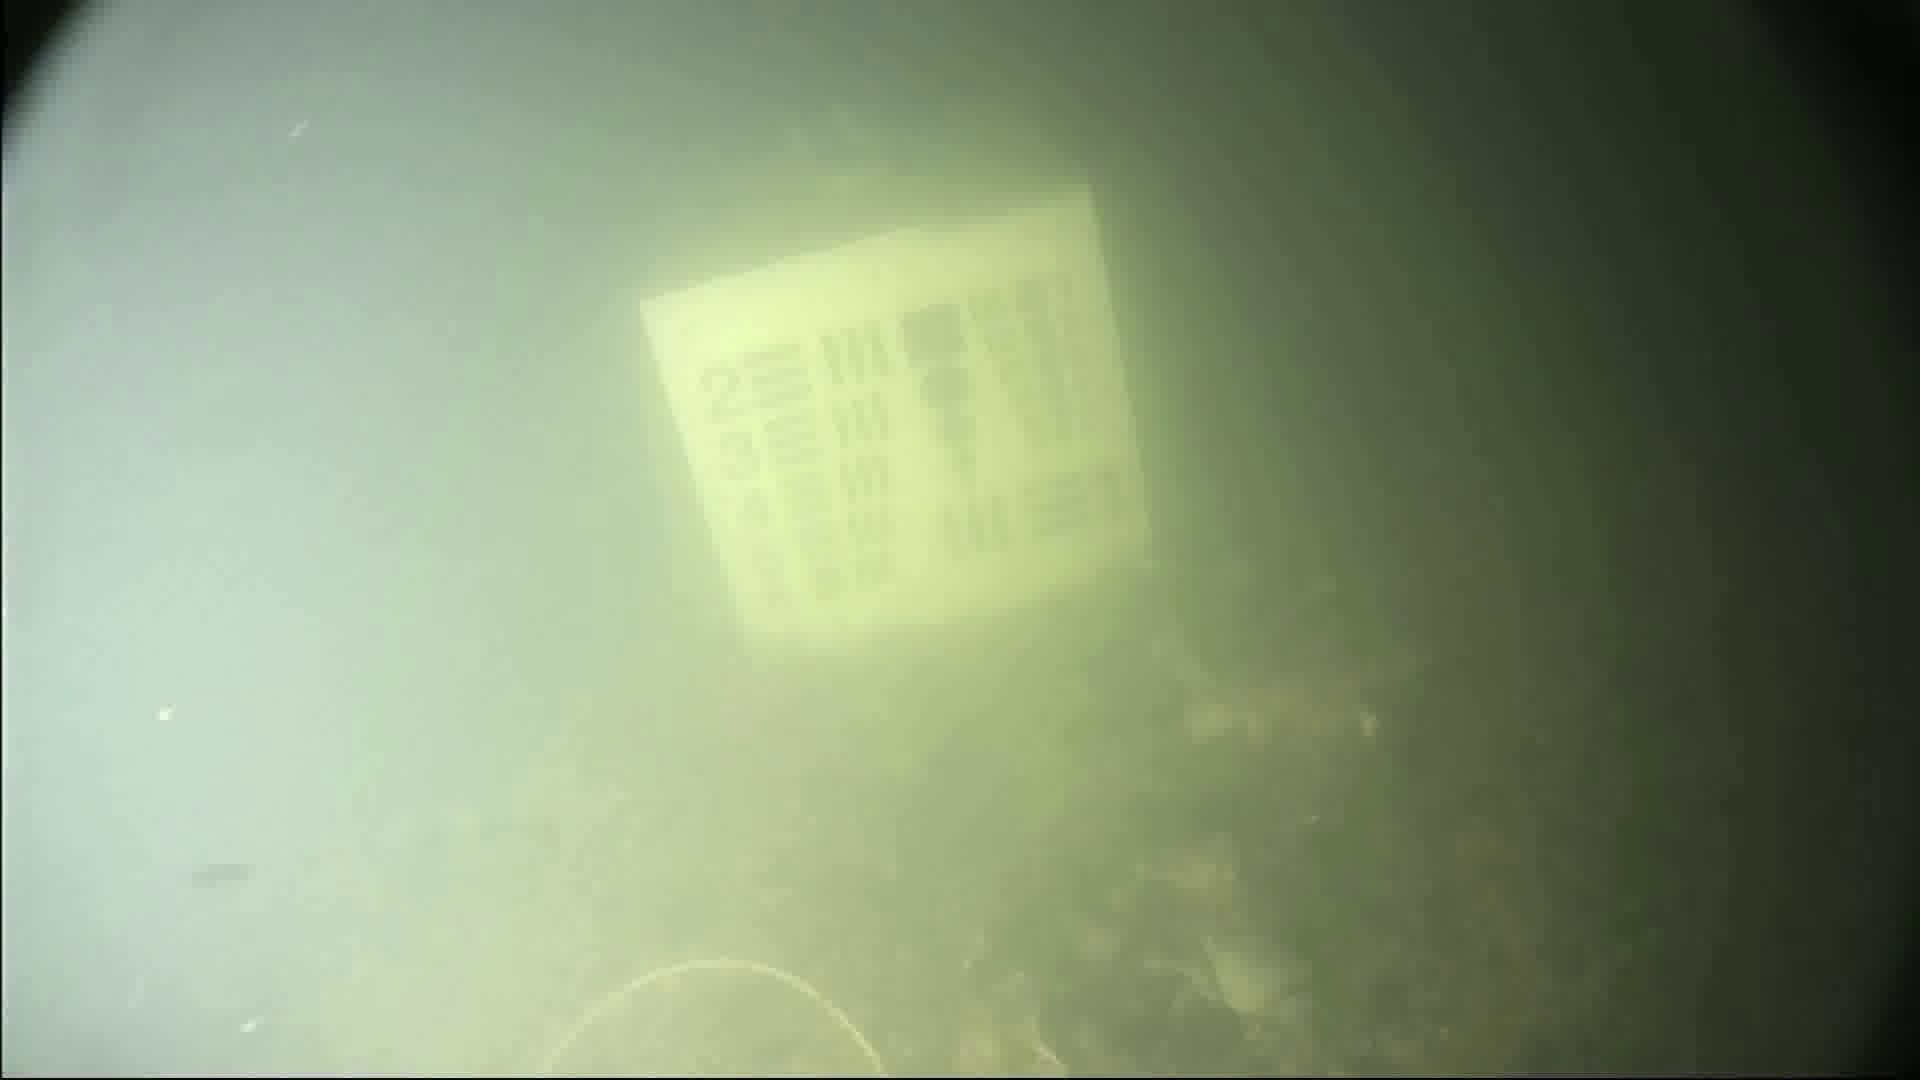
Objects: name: crab